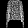
Label: Shirt